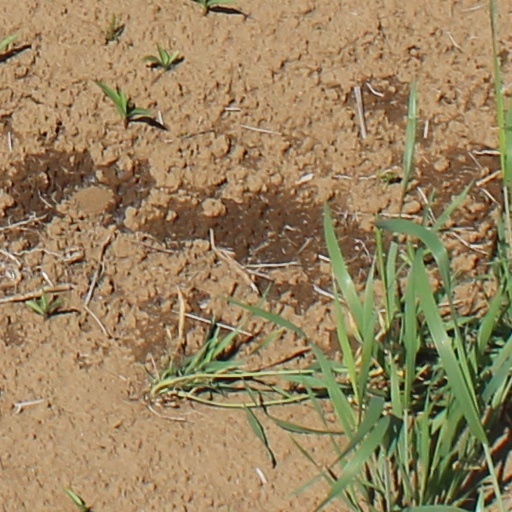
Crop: wheat